John McEntire

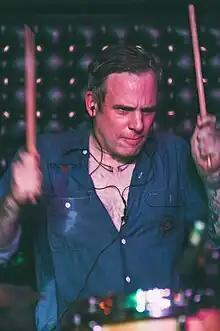
McEntire performing with The Sea and Cake in 2012

John McEntire (born April 9, 1970) is an American recording engineer, producer, drummer, and multi-instrumentalist, based in Chicago, Illinois. He is a member of both Tortoise and the Sea and Cake.